Howitzvej

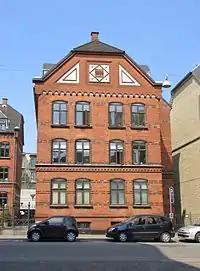
Howitzvej 20B

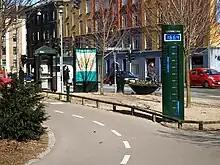
Greenway signpost on Howitzvej

On the north side of the street is a complex of buildings which includes Frederiksberg Courthouse, Frederiksberg Fire Station, Solbjerg Church and the former Frederiksberg Police Station. The latter is now under conversion into the Student and Innovation House, a student run innovation house. The church, courthouse and police station surround a courtyard with a statue in a water basin. The three buildings are connected by two short colonnades. The police station building is to the east attached to the fire station (No. 26). Frederiksberg Courthouse was in 2010 expanded with an extension designed by 3XN. The new and old buildings are connected by a skyway.